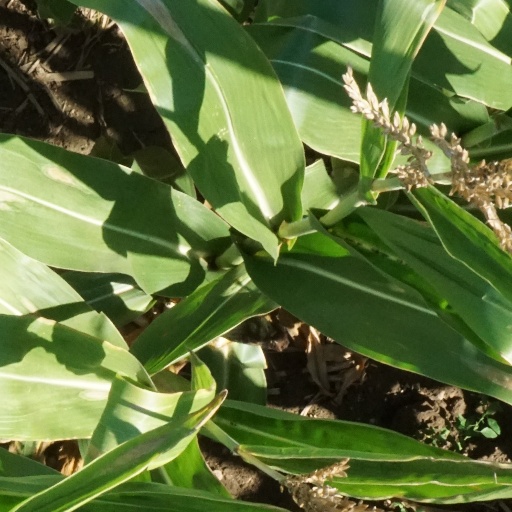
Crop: maize; corn